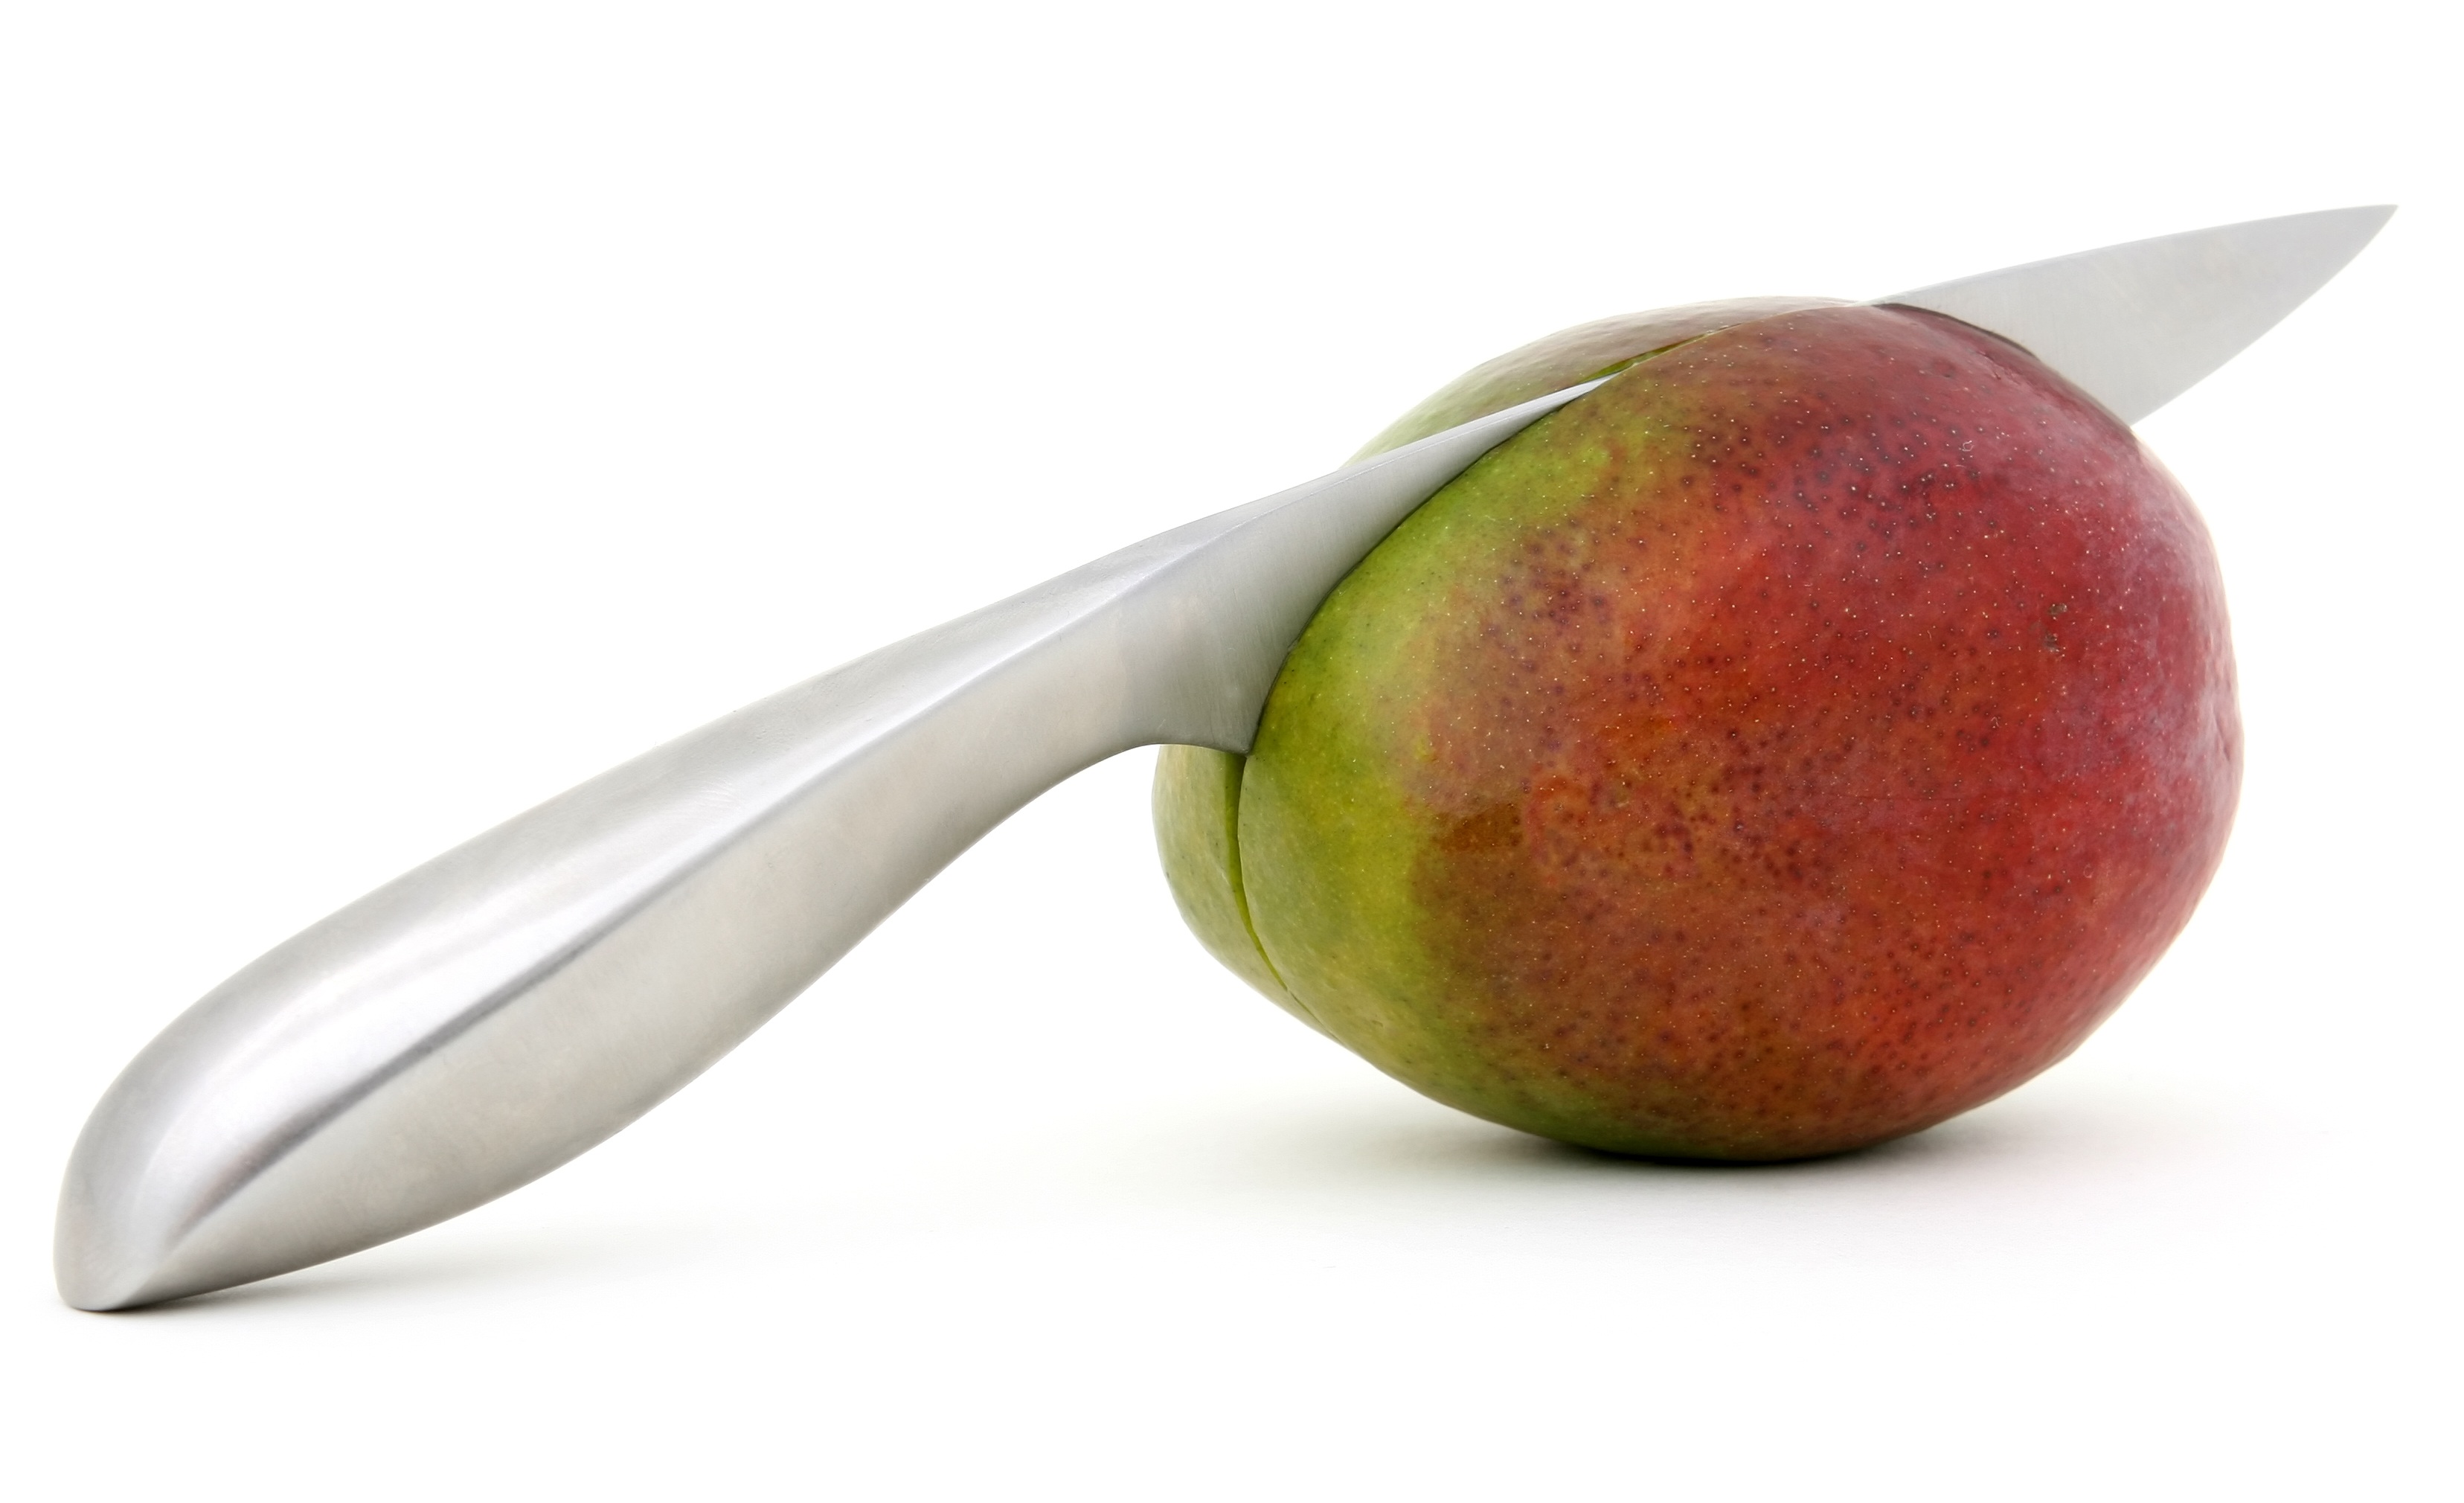
plant, white, fruit, sweet, restaurant, isolated, summer, food, salad, green, cooking, ingredient, produce, tropical, colourful, macro, natural, fresh, colorful, closeup, breakfast, healthy, delicious, cookery, fitness, knife, life, close up, peel, background, nutrition, mango, bright, seasonal, tasty, passion, still, over, good, c, blade, catering, diet, vitamins, bitter, refreshing, rind, dieting, flowering plant, nutrients, several, land plant, wholesome